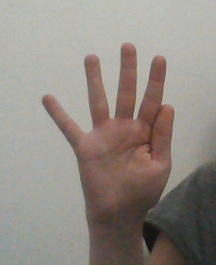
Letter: sheen